Melbourne Mustangs

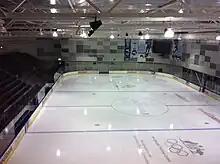
The Henke Rink inside the Icehouse, home of the Mustangs

Since inception in 2010, the Mustangs have been based out of the Melbourne Icehouse, located in the Docklands precinct of Melbourne. They have played all home matches in their AIHL history (2011 onwards) at the Icehouse. They share the facility with rivals, the Melbourne Ice. The Icehouse is the premier ice facility in Australia since it was built in 2010. The arena cost $58 million to build and is the only twin ice-sheet facility in Australia. The rink where ice hockey is played on is named the Henke Rink, in honour of Geoffrey Henke AO. The Icehouse has an Olympic sized ice surface, café, bar, specialist winter sports gym, pro shop, corporate boxes and seating for 1,000 spectators as well as room for additional 500 standing attendance on match days.